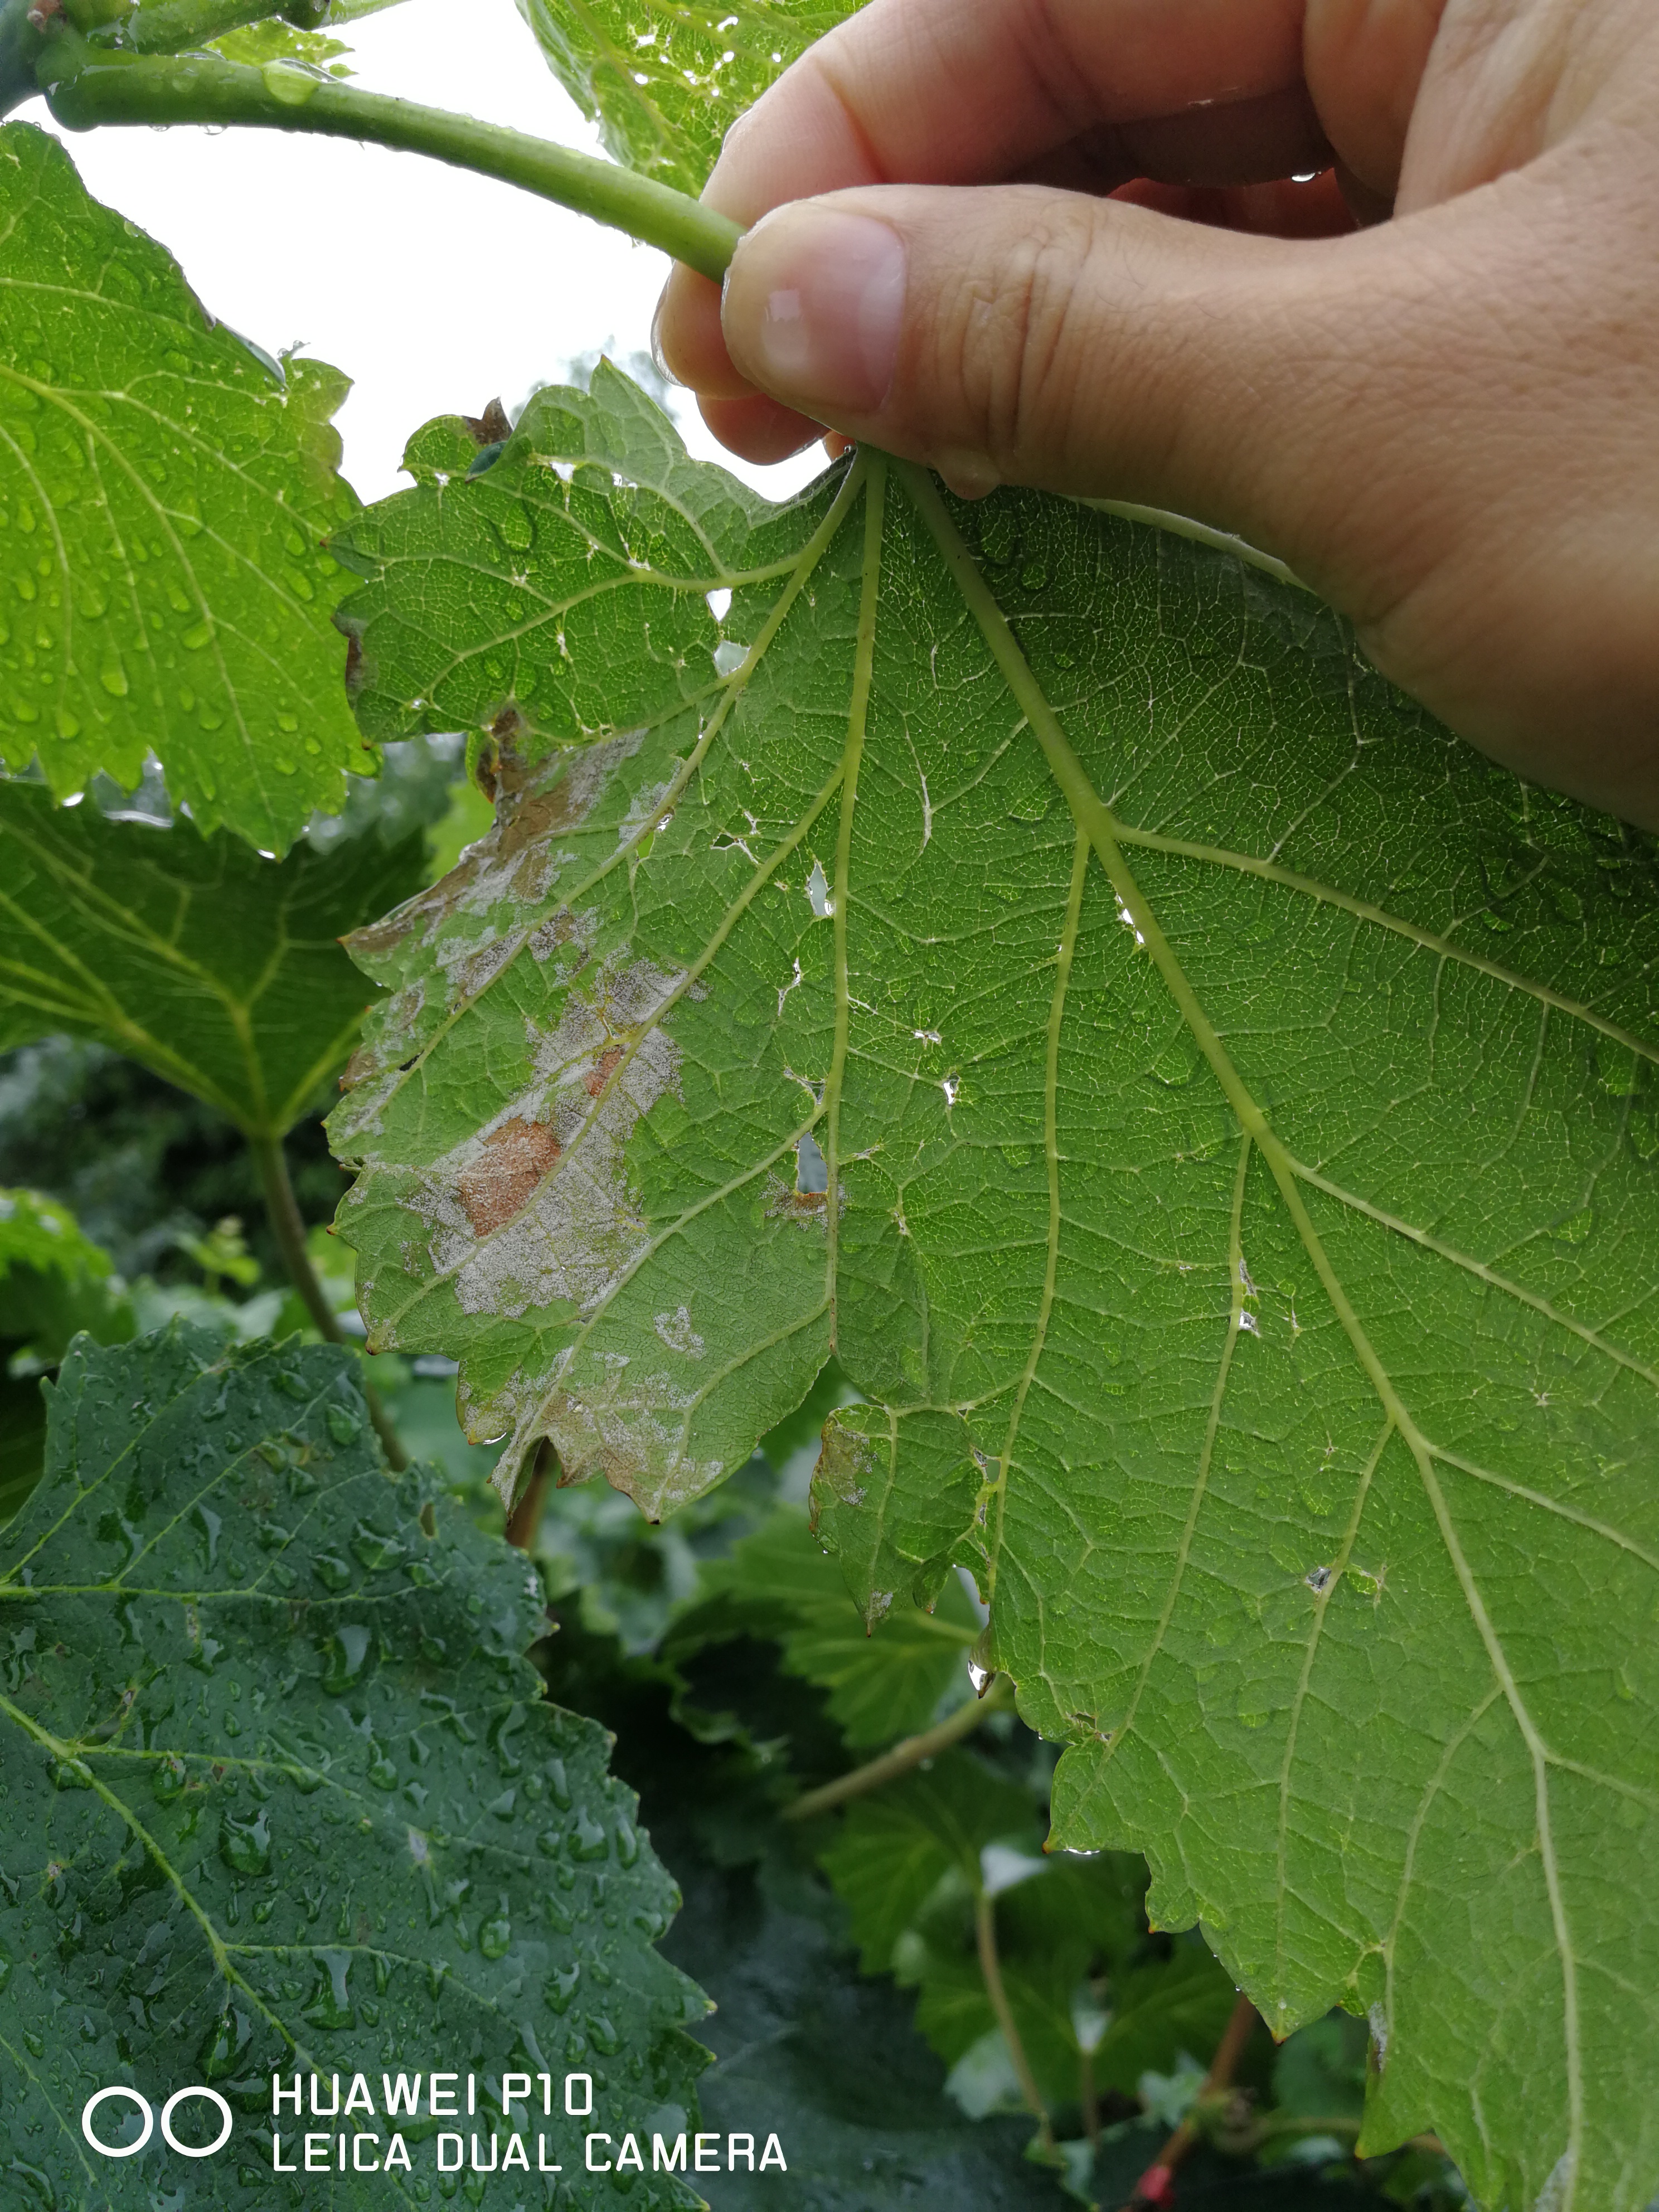
Plant: Grape
Disease: grape downy mildew